Hamare Tumhare

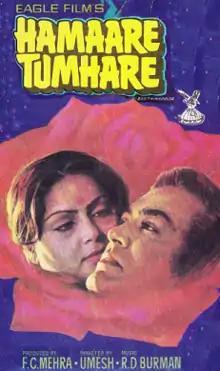
Promotional Poster

Hamare Tumhare is a 1979 Hindi movie, produced by F. C. Mehra and directed by Umesh Mehra. The film stars Sanjeev Kumar, Raakhee, Amjad Khan, Prem Krishen, David, Mehmood, Asrani, Anil Kapoor (In his film debut), Lucky Ali, and Amrish Puri. The film's music is by R. D. Burman. The rights to this film are owned by Shah Rukh Khan's Red Chillies Entertainment.